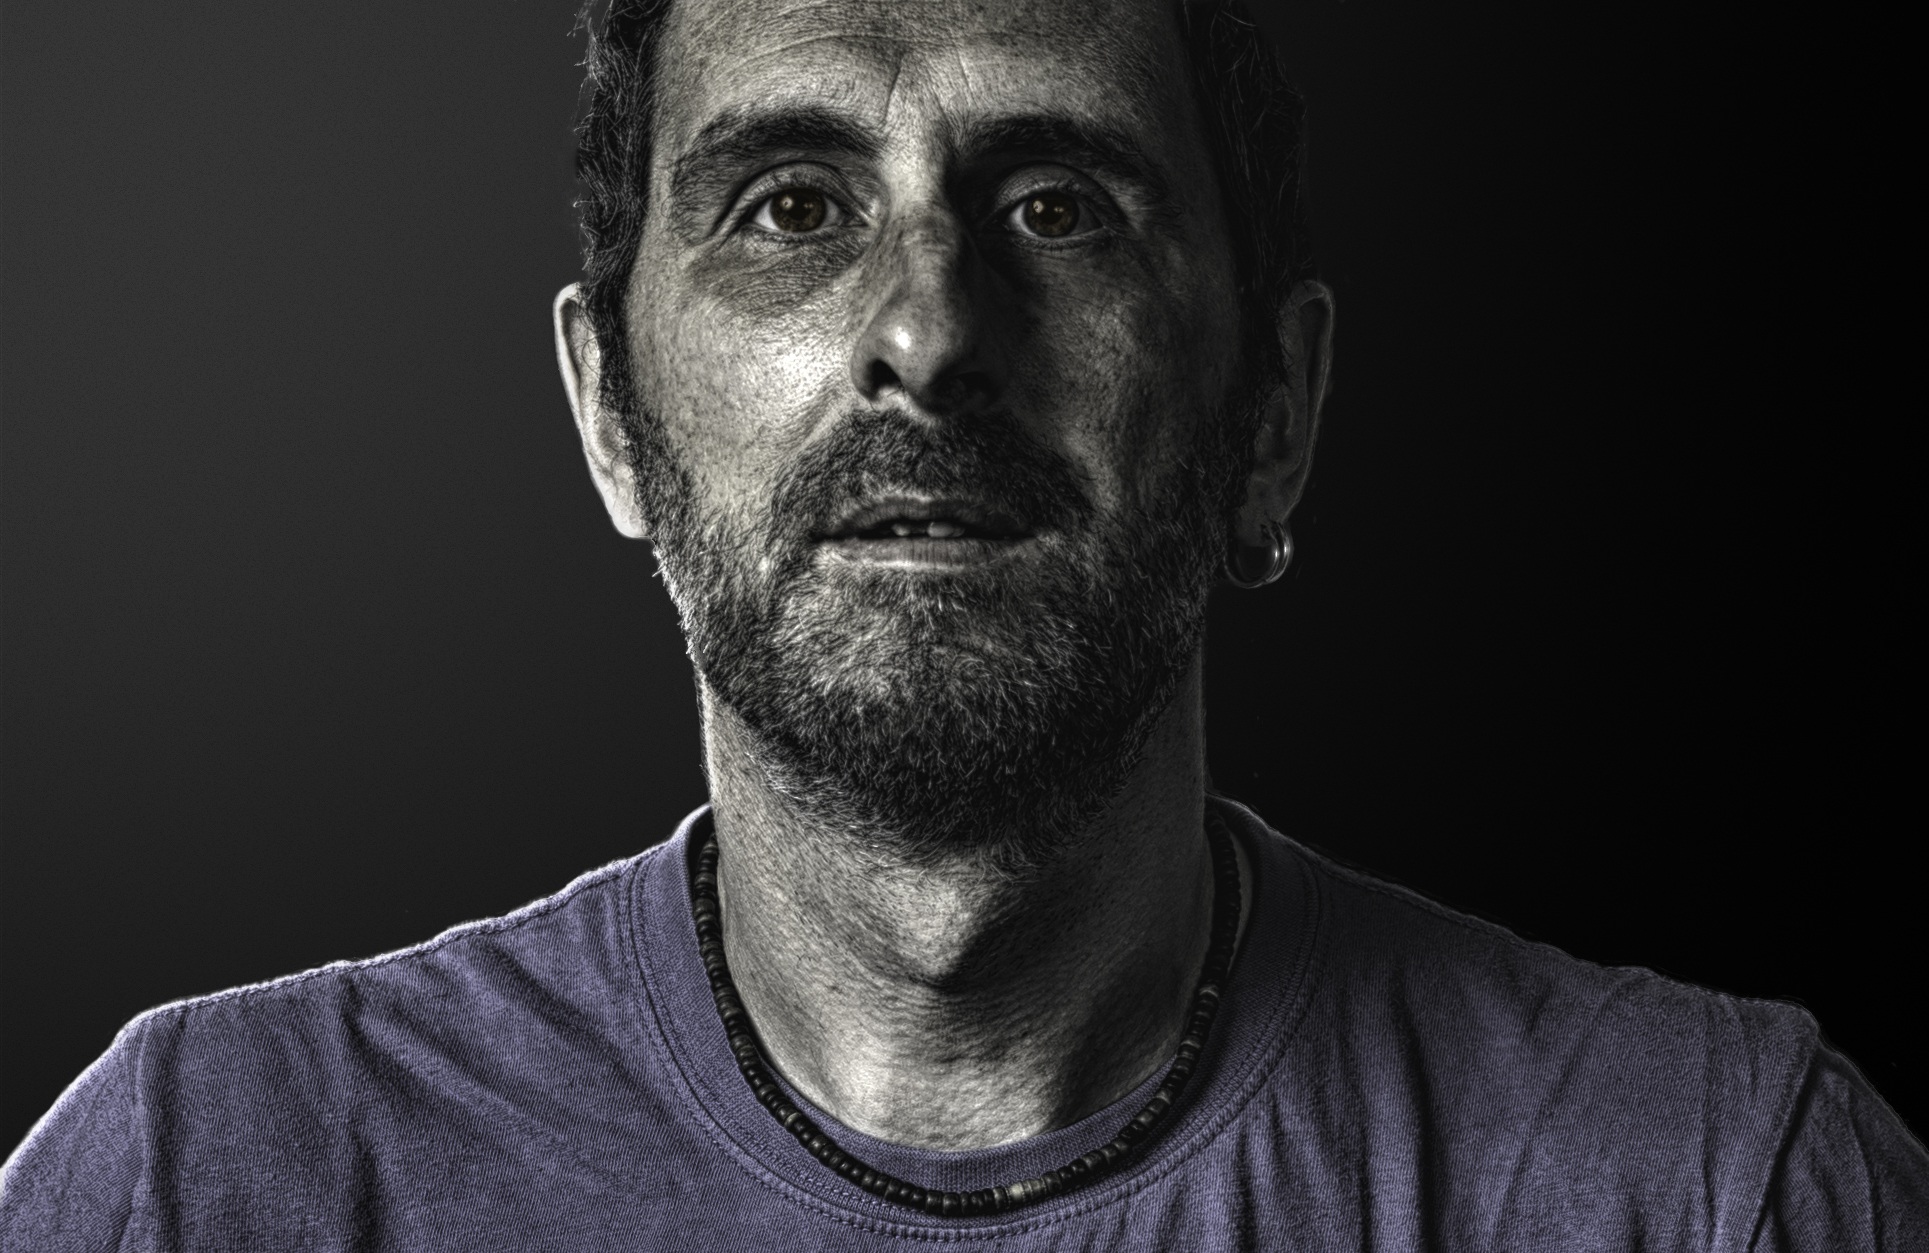
man, person, black and white, people, hair, dark, male, portrait, human, darkness, black, monochrome, hairstyle, beard, face, criminal, mysterious, head, adult, monochrome photography, facial hair